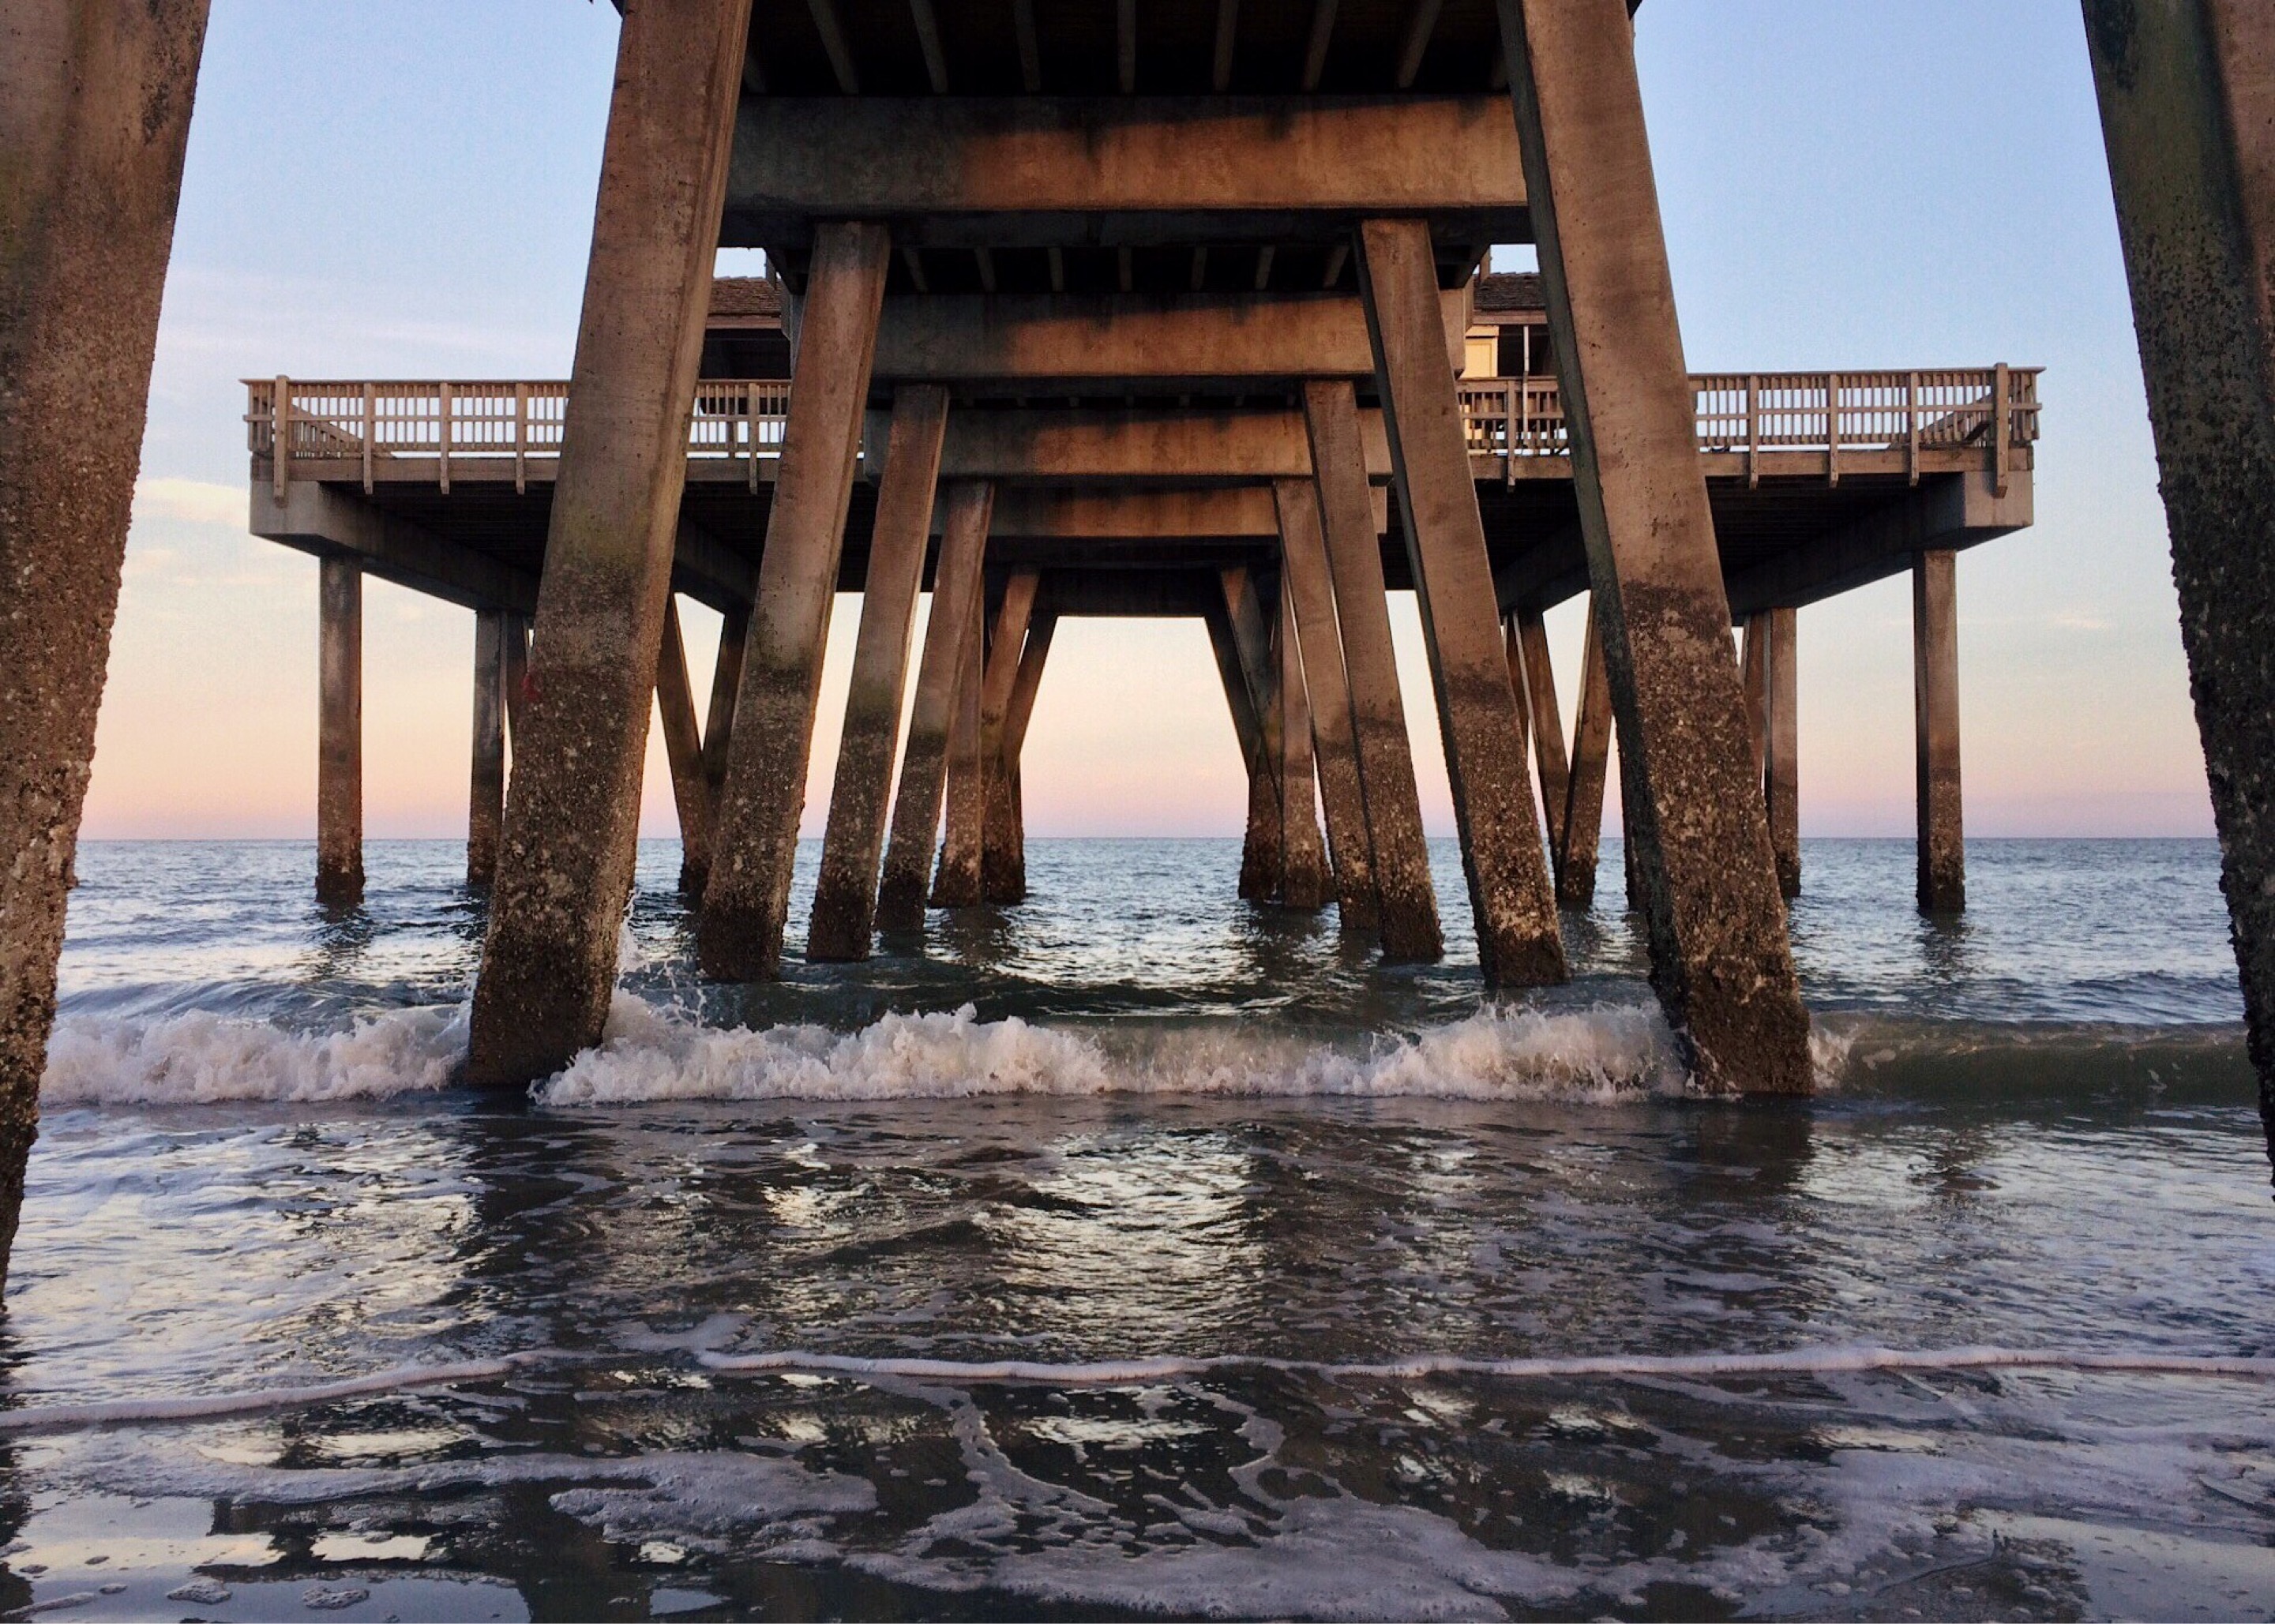
beach, sea, coast, water, ocean, wood, bridge, shore, pier, vacation, reflection, georgia, pier beach, coast tybee island